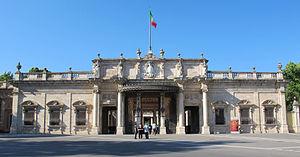
Le centre de Thermes Tettuccio est l’un des principaux établissements thermaux de Montecatini Terme. Ils sont situés sur Viale Verdi, 71.
Montecatini Terme est une commune italienne de 19 473 habitants située dans la province de Pistoia et la région Toscane en Italie. La station thermale est inscrite depuis le 1ᵉʳ juillet 2014 sur la liste indicative du patrimoine mondial dans la série « Grandes villes d'eaux d'Europe ».